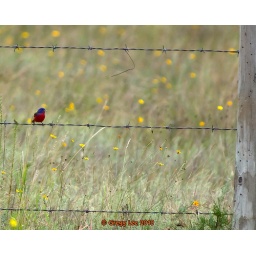
Brown bird in a blue ski mask.